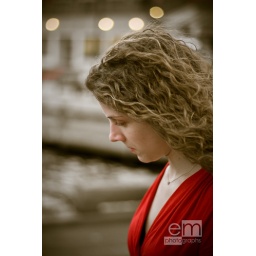
woman in the red dress